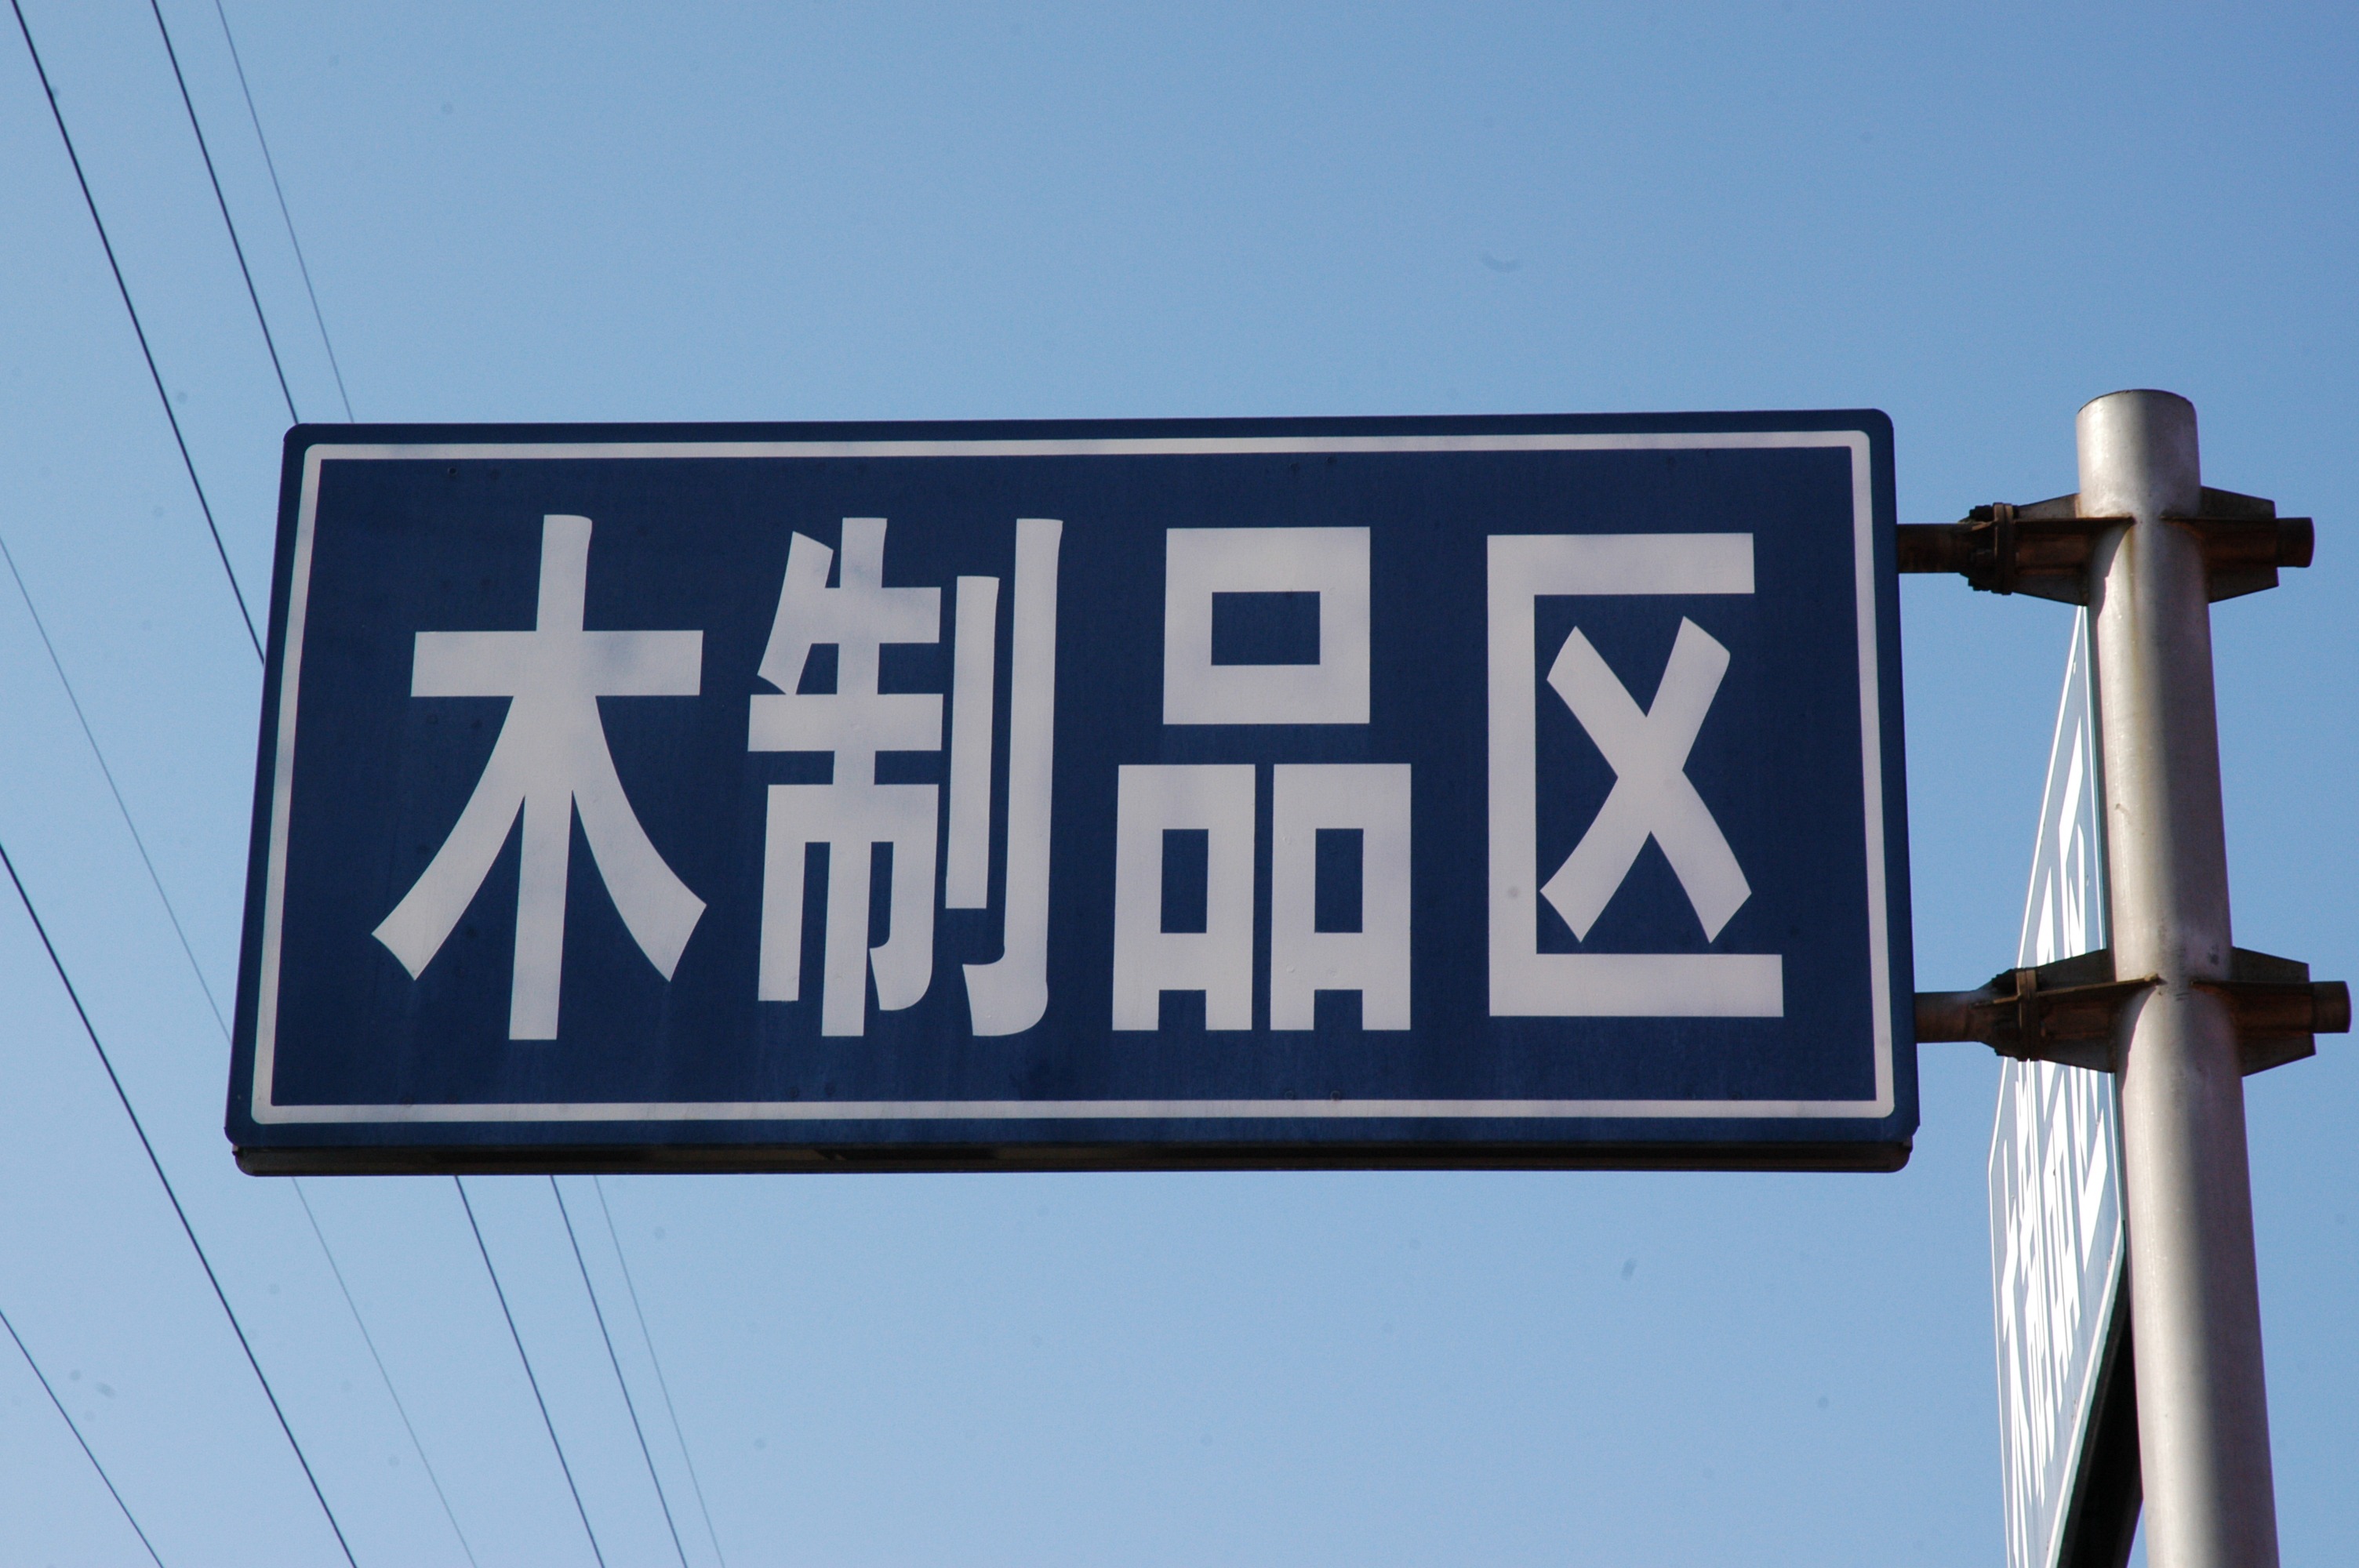
advertising, sign, chinese, blue, street sign, signage, brand, font, roadside, signpost, signboard, signs, china, billboard, traffic sign